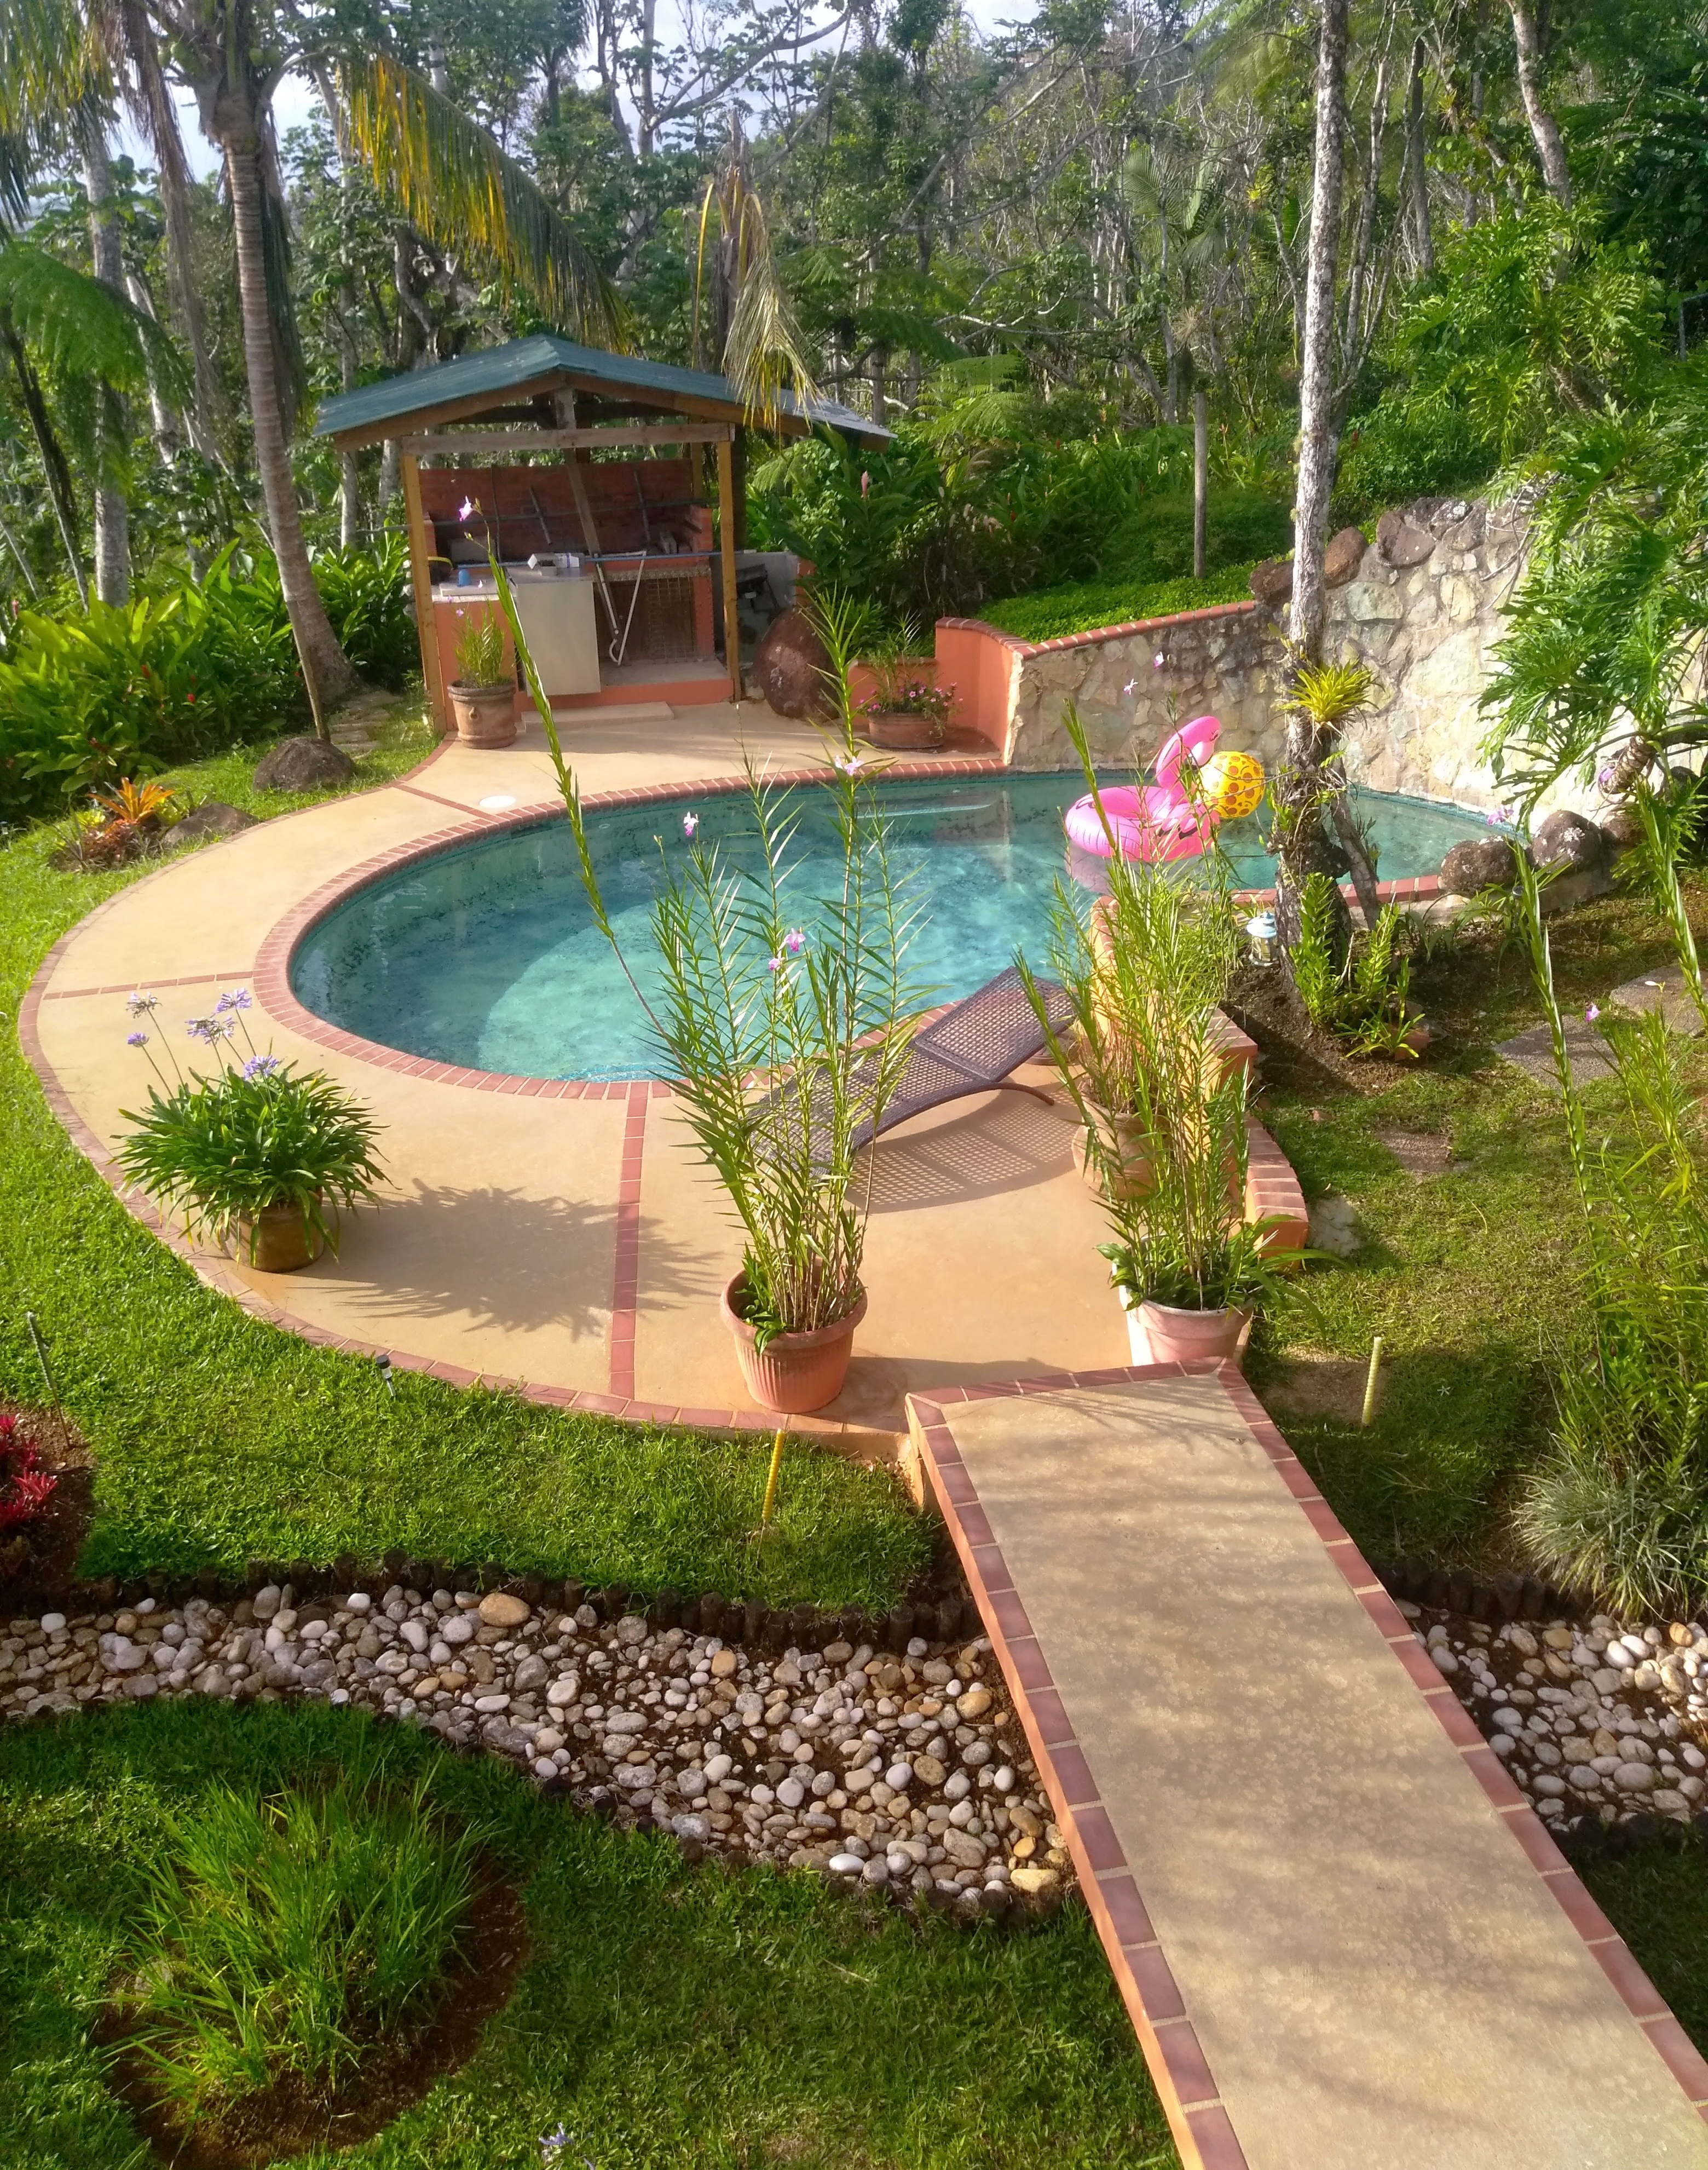
rocks, plants, grass, brick bbq, yard, swimming pool, backyard, garden, landscape, landscaping, walkway, lawn, leisure, estate, real estate, outdoor structure, plant, pond, water feature, resort